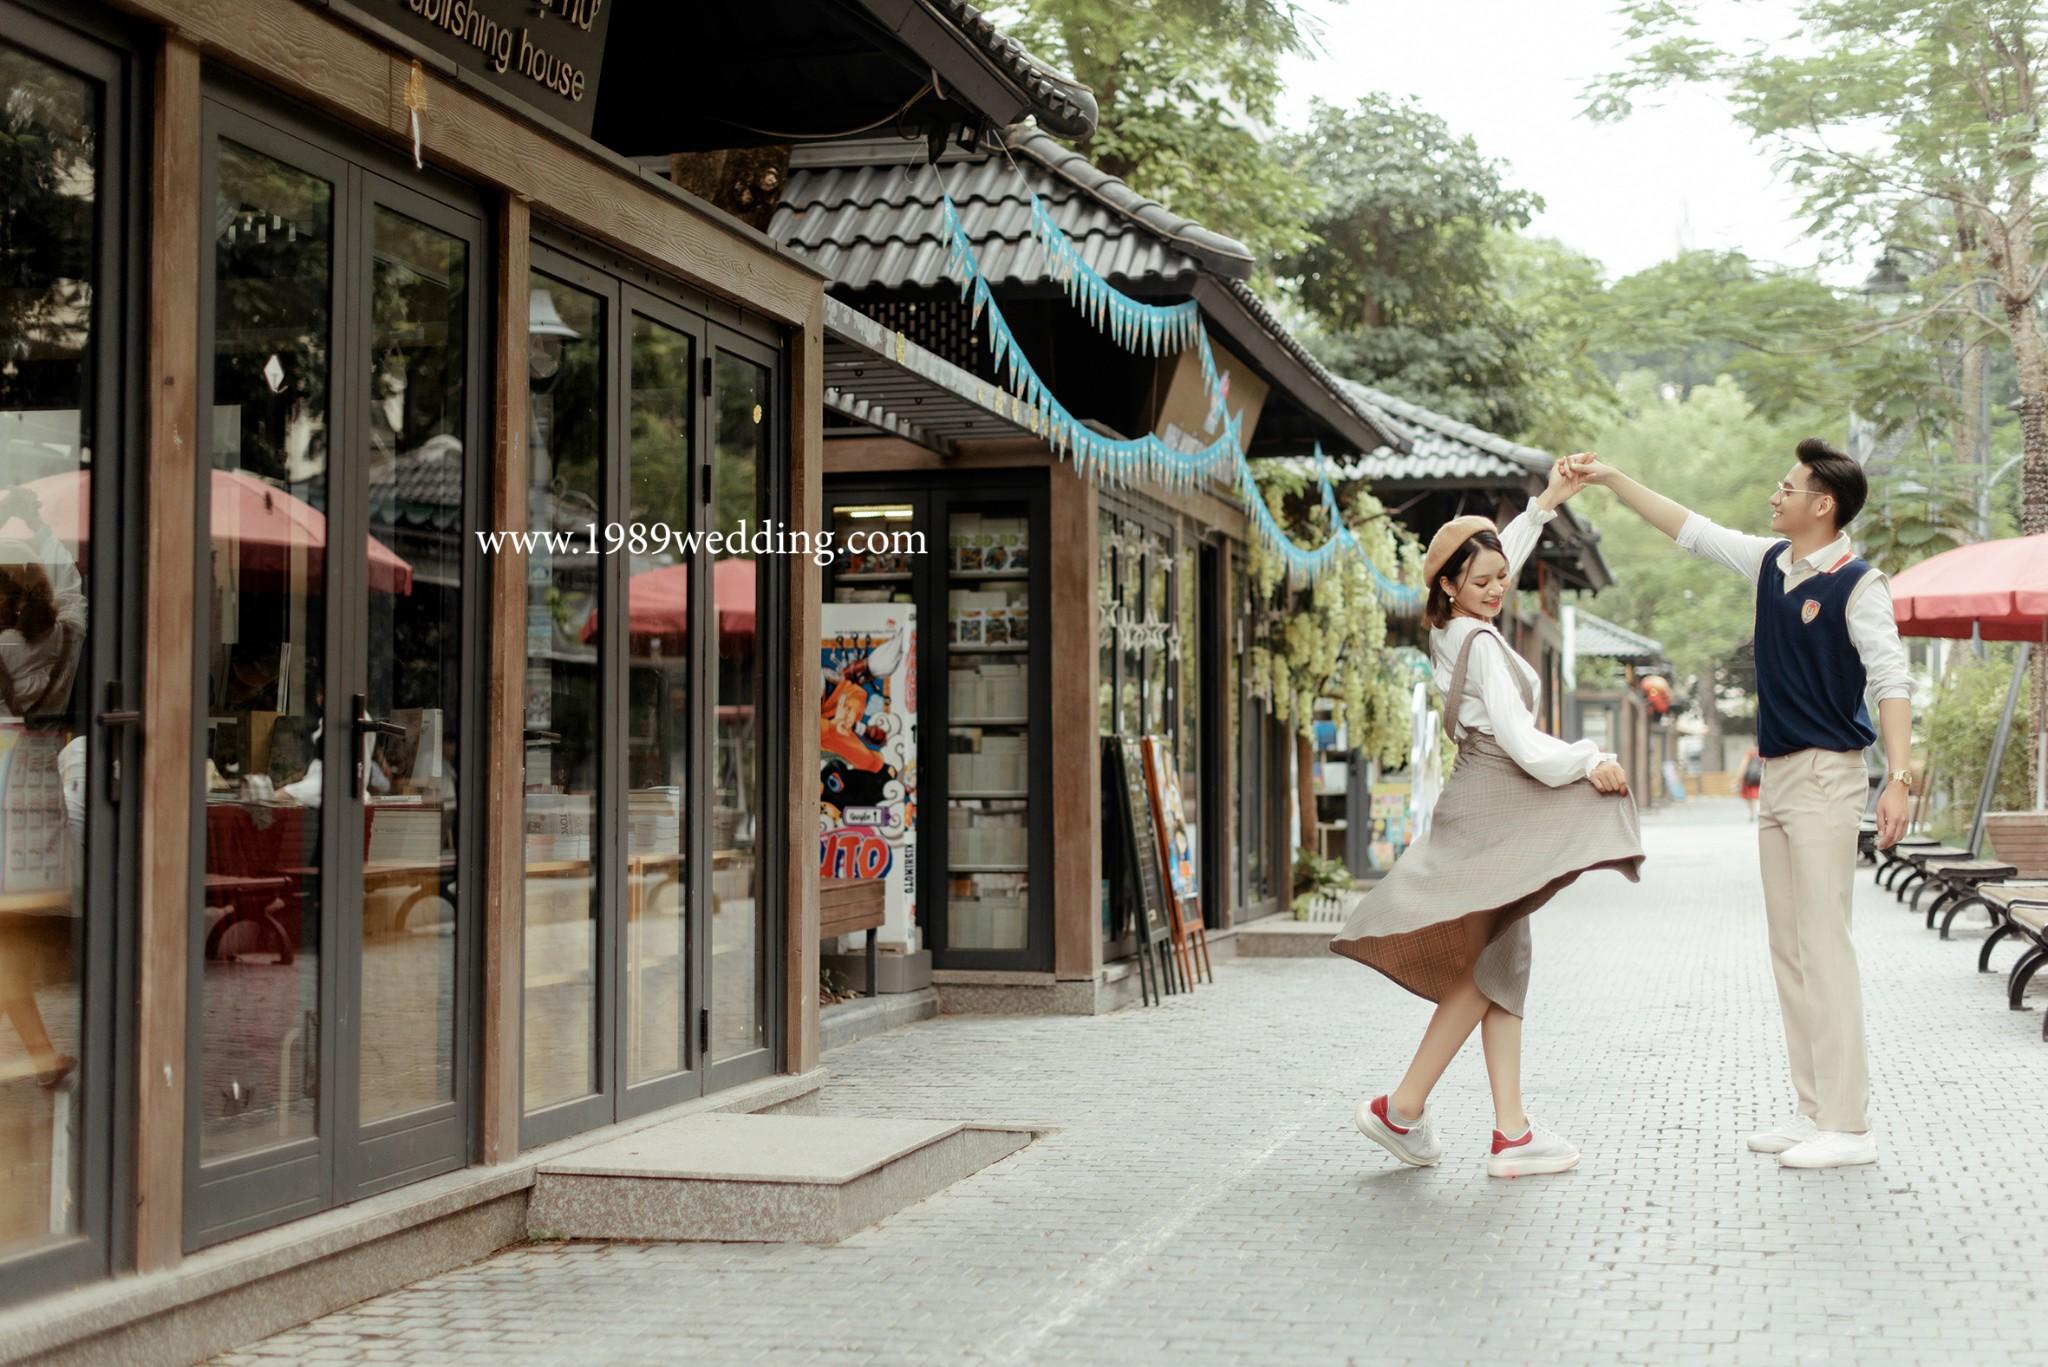
có một bạn nữ đang nắm tay một bạn nam ở trên phố